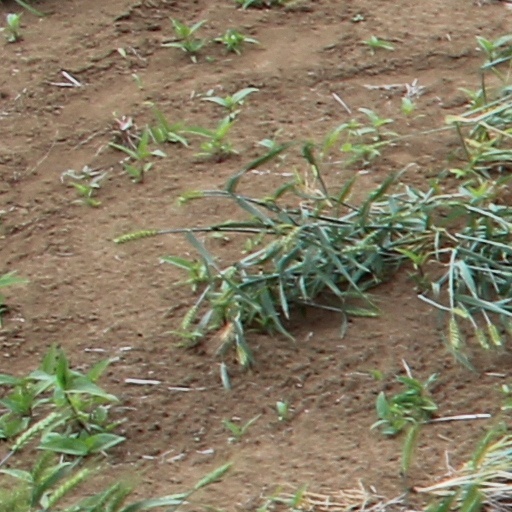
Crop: wheat